Floods in the United States (1900–1999)

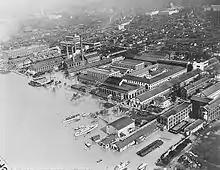
Anacostia River, during the 1936 Potomac River flood.

On July 5–6, 1916, a tropical cyclone swept across the Mississippi coast, which caused torrential rains across it and adjacent states; rains from this storm affected Southern states as far north as North Carolina and Tennessee.